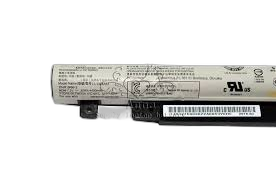
Waste category: battery